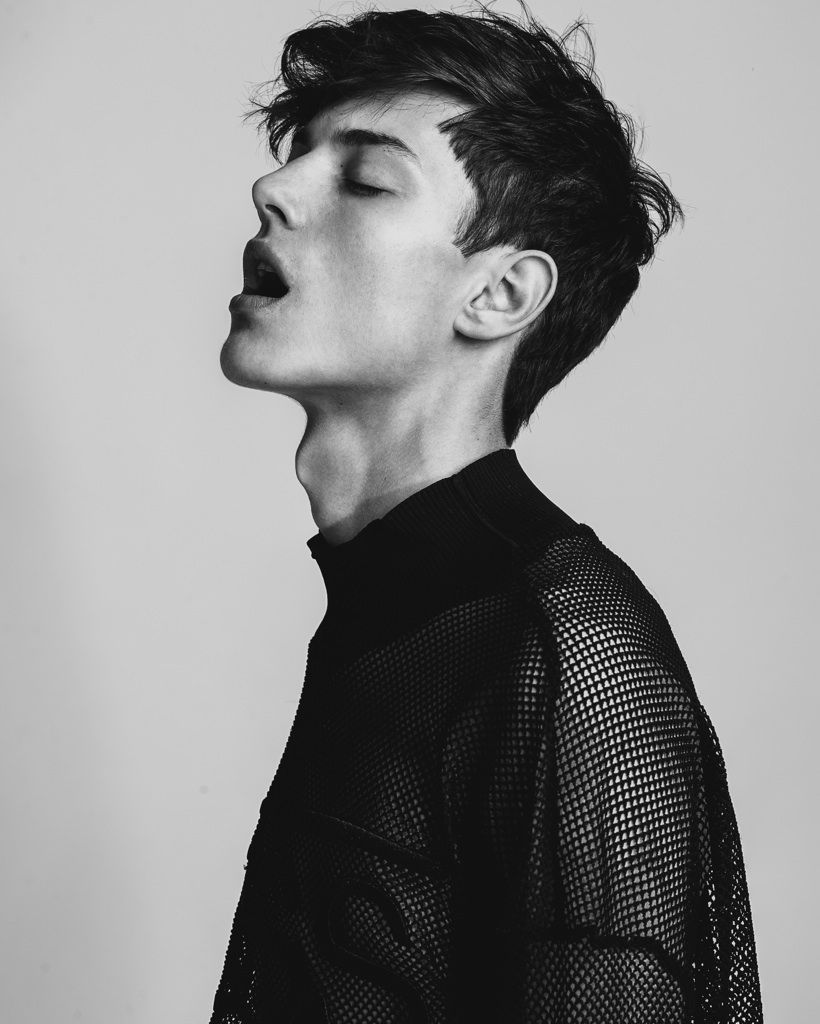
Gender: men